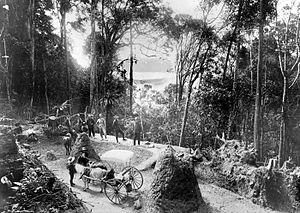
Le Gayo ou Gaju est une race de poneys originaire de la province d'Aceh, dans le nord de Sumatra, en Indonésie. Nommé d'après l'ethnie gayo qui l'élève dans les hautes terres de la province, il est parfois nommé à tort « Deli », en raison des ports du sultanat de Deli, d'où il était exporté. Cet équidé indonésien de petite taille appartient au groupe des poneys du Sud-Est asiatique. Son statut fait débat, car il est parfois considéré comme une variété du Batak, caractérisé par sa taille plus réduite, son modèle plus lourd et sa moindre vivacité par comparaison à ce dernier. Le Gayo est employé bâté, attelé, et monté par les enfants. Il est aussi croisé pour donner des chevaux de course. Avec 1 656 individus recensés en 2014, la race est menacée d'extinction.